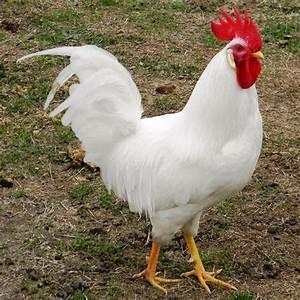
chicken